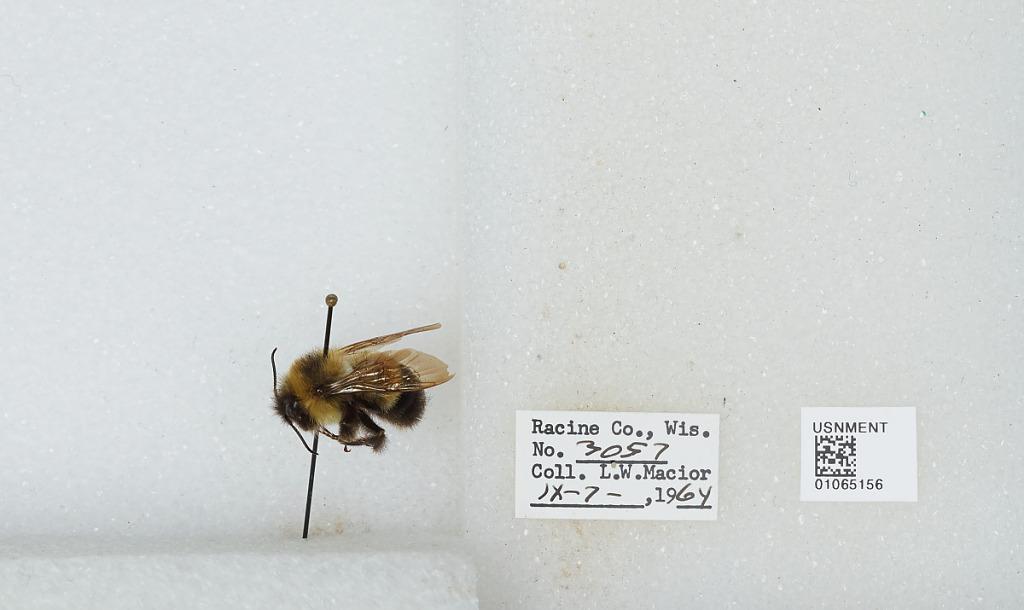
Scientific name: Bombus (Bombus) affinis Cresson
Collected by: L. Macior
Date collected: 1964-9-7
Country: United States
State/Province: Wisconsin
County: Racine
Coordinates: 42.78, -87.76